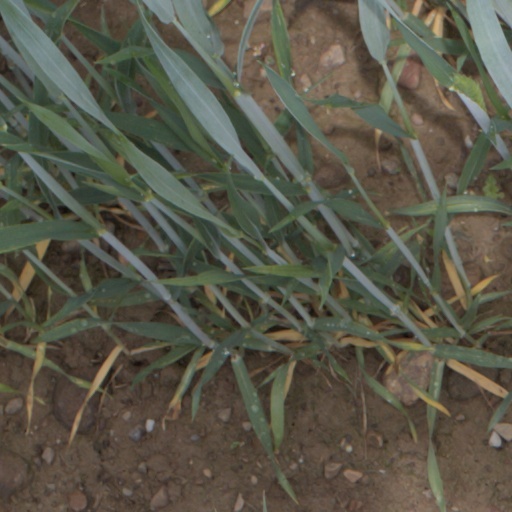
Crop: wheat